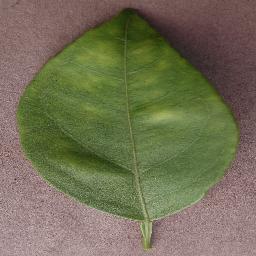
Label: Orange___Haunglongbing_(Citrus_greening)